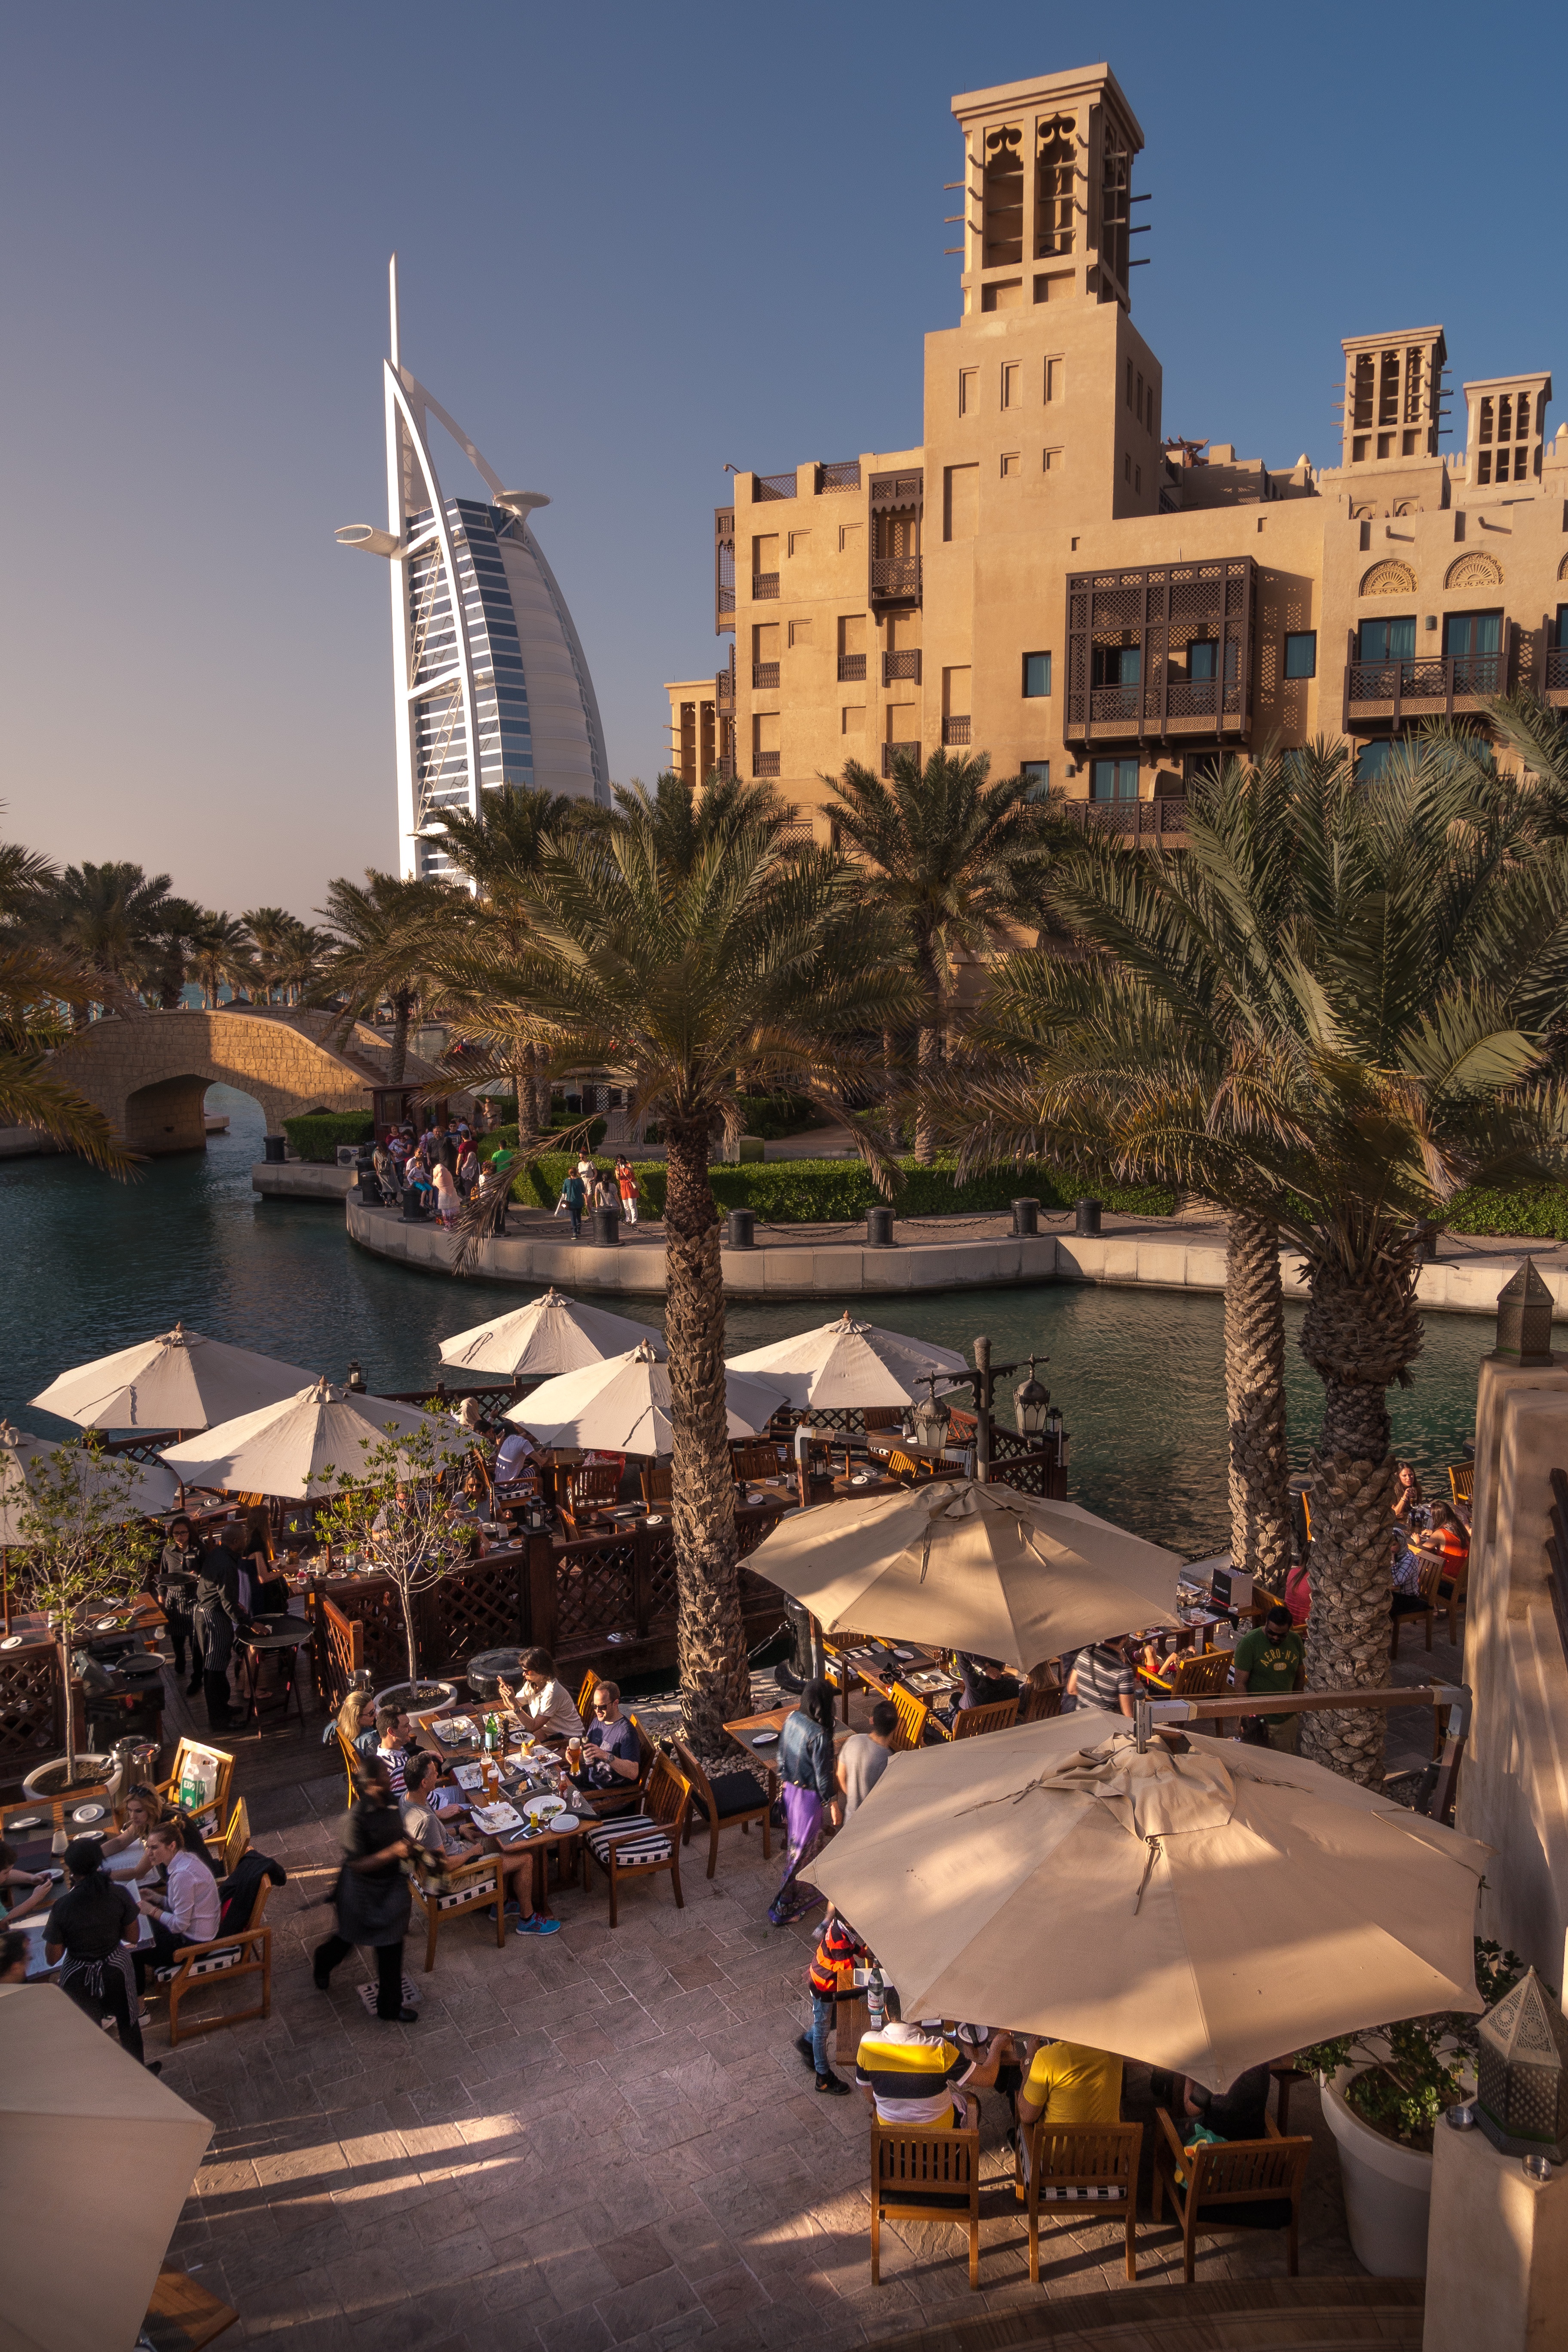
architecture, town, building, city, cityscape, downtown, vacation, travel, dubai, tourism, luxury, hotel, resort, uae, emirates, town square, arabian, arab, urban area, human settlement